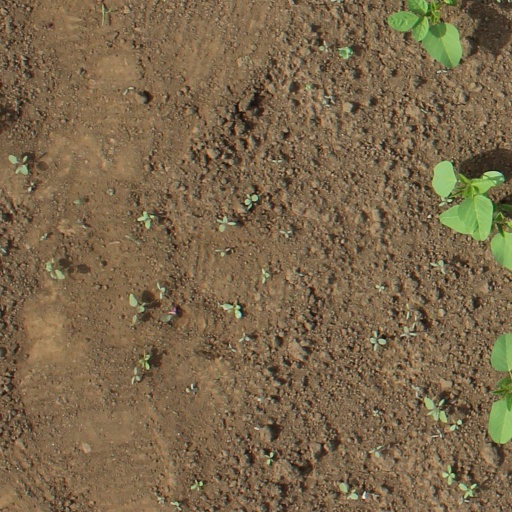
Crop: soybean